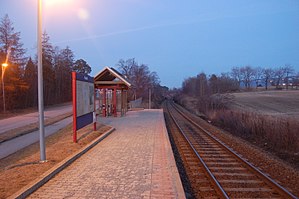
Rotvoll Station
Rotvoll Station er en jernbanestation på Nordlandsbanen, der ligger ved bydelen Rotvoll i Trondheim i Norge. Stationen består af et spor og en perron med et læskur. En stor del af stationens passagerer er ansatte hos Statoil, der har et større forskningscenter her, og elever på lærer- og tolkeuddannelserne på Høgskolen i Sør-Trøndelag.